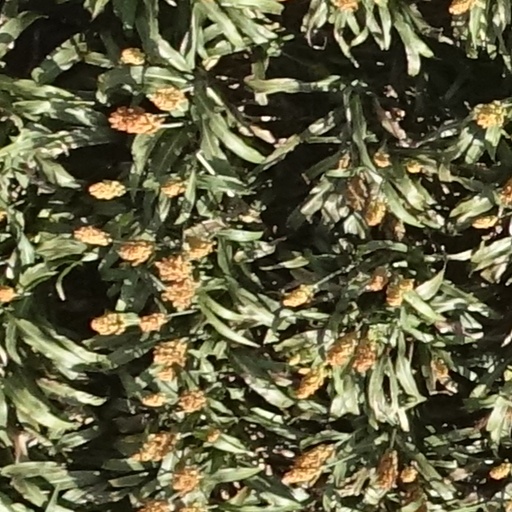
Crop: sorghum